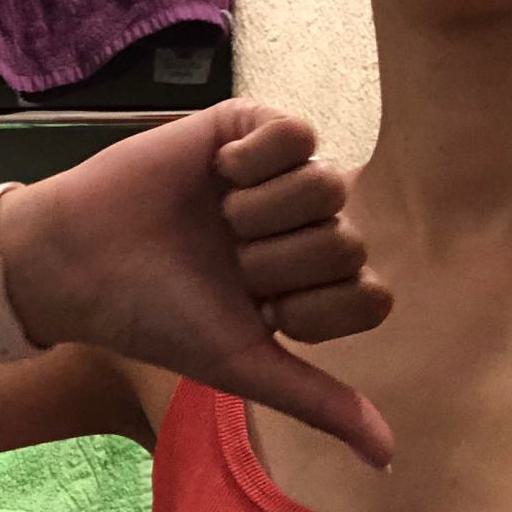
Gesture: dislike